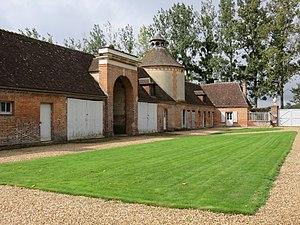
Le château a été construit vers 1785, le colombier et le porche sont plus anciens, ils existaient du temps du logis seigneurial.
Le château de la Hallière est situé sur la commune de Digny, dans le département français d'Eure-et-Loir. Il jouxte le manoir du Romphaye dont il a partagé l'histoire. Si celui-ci a gardé son aspect d'origine, le manoir de la Hallière a fait place à un château dans le goût du XVIIIᵉ siècle, avec des remaniements sous la Restauration.